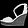
Label: Sandal